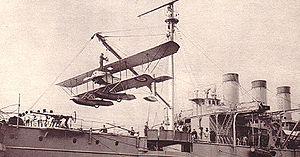
Gaston et René Caudron sont des pionniers de l'aviation, nés à Favières dans le département français de la Somme. Gaston Caudron se tue avec le mécanicien Jaumes et le dessinateur Desmarais le 12 décembre 1915, alors qu'il effectue à Bron le vol d'essai d'un Caudron R4 fraîchement assemblé.
Un transport d’hydravions est un navire de guerre qui sert de base flottante pour mettre en œuvre des hydravions.
La Base aéronautique navale de Fréjus-Saint Raphaël est une base aérienne de la Marine nationale française, située à 2 km au sud de Fréjus, dans le département du Var devenue Base nature de Fréjus. Elle est située à l'embouchure et l'Argens et du Reyran vers La Méditerranée
La Force maritime de l'aéronautique navale est l'actuelle appellation de l'aéronautique navale française. Elle forme une des quatre grandes composantes de la marine française. Elle est issue de la fusion entre les forces de l'aviation embarquée et de l'aviation de patrouille maritime le 19 juin 1998. Son actuelle organisation précisée par l'instruction Nᵒ 24/DEF/EMM/ROJ relative à l'organisation de la force maritime de l'aéronautique navale du 3 novembre 2011 a été publiée au Bulletin officiel des armées le 10 novembre 2011.